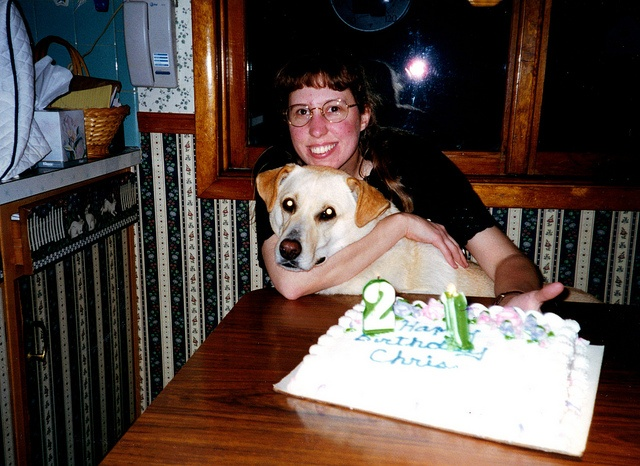
A woman sits with a decorated 21st birthday cake and hugs her Yellow Labrador Retriever.
A woman that is sitting with a dog.
A smiling woman sits with a dog and birthday cake.
Woman with her dog, and a fancy cake
A woman holding a large brown dog in front of  a cake.